Queen of Sheba

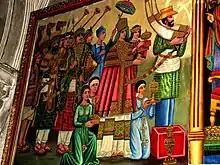
Solomon receiving the Queen of Sheba (detail), Chapel of the Four Living Creatures (disputed between the Copts and Ethiopians) in the Church of the Holy Sepulchre

According to Josephus (Ant. 8:165–173), the queen of Sheba was the queen of Egypt and Ethiopia, and brought to Israel the first specimens of the balsam, which grew in the Holy Land in the historian's time. Josephus ("Antiquities" 2.5‒10) represents Cambyses as conquering the capital of Aethiopia, and changing its name from Seba to Meroe. Josephus affirms that the Queen of Sheba or Saba came from this region, and that it bore the name of Saba before it was known by that of Meroe. There seems also some affinity between the word Saba and the name or title of the kings of the Aethiopians, Sabaco.